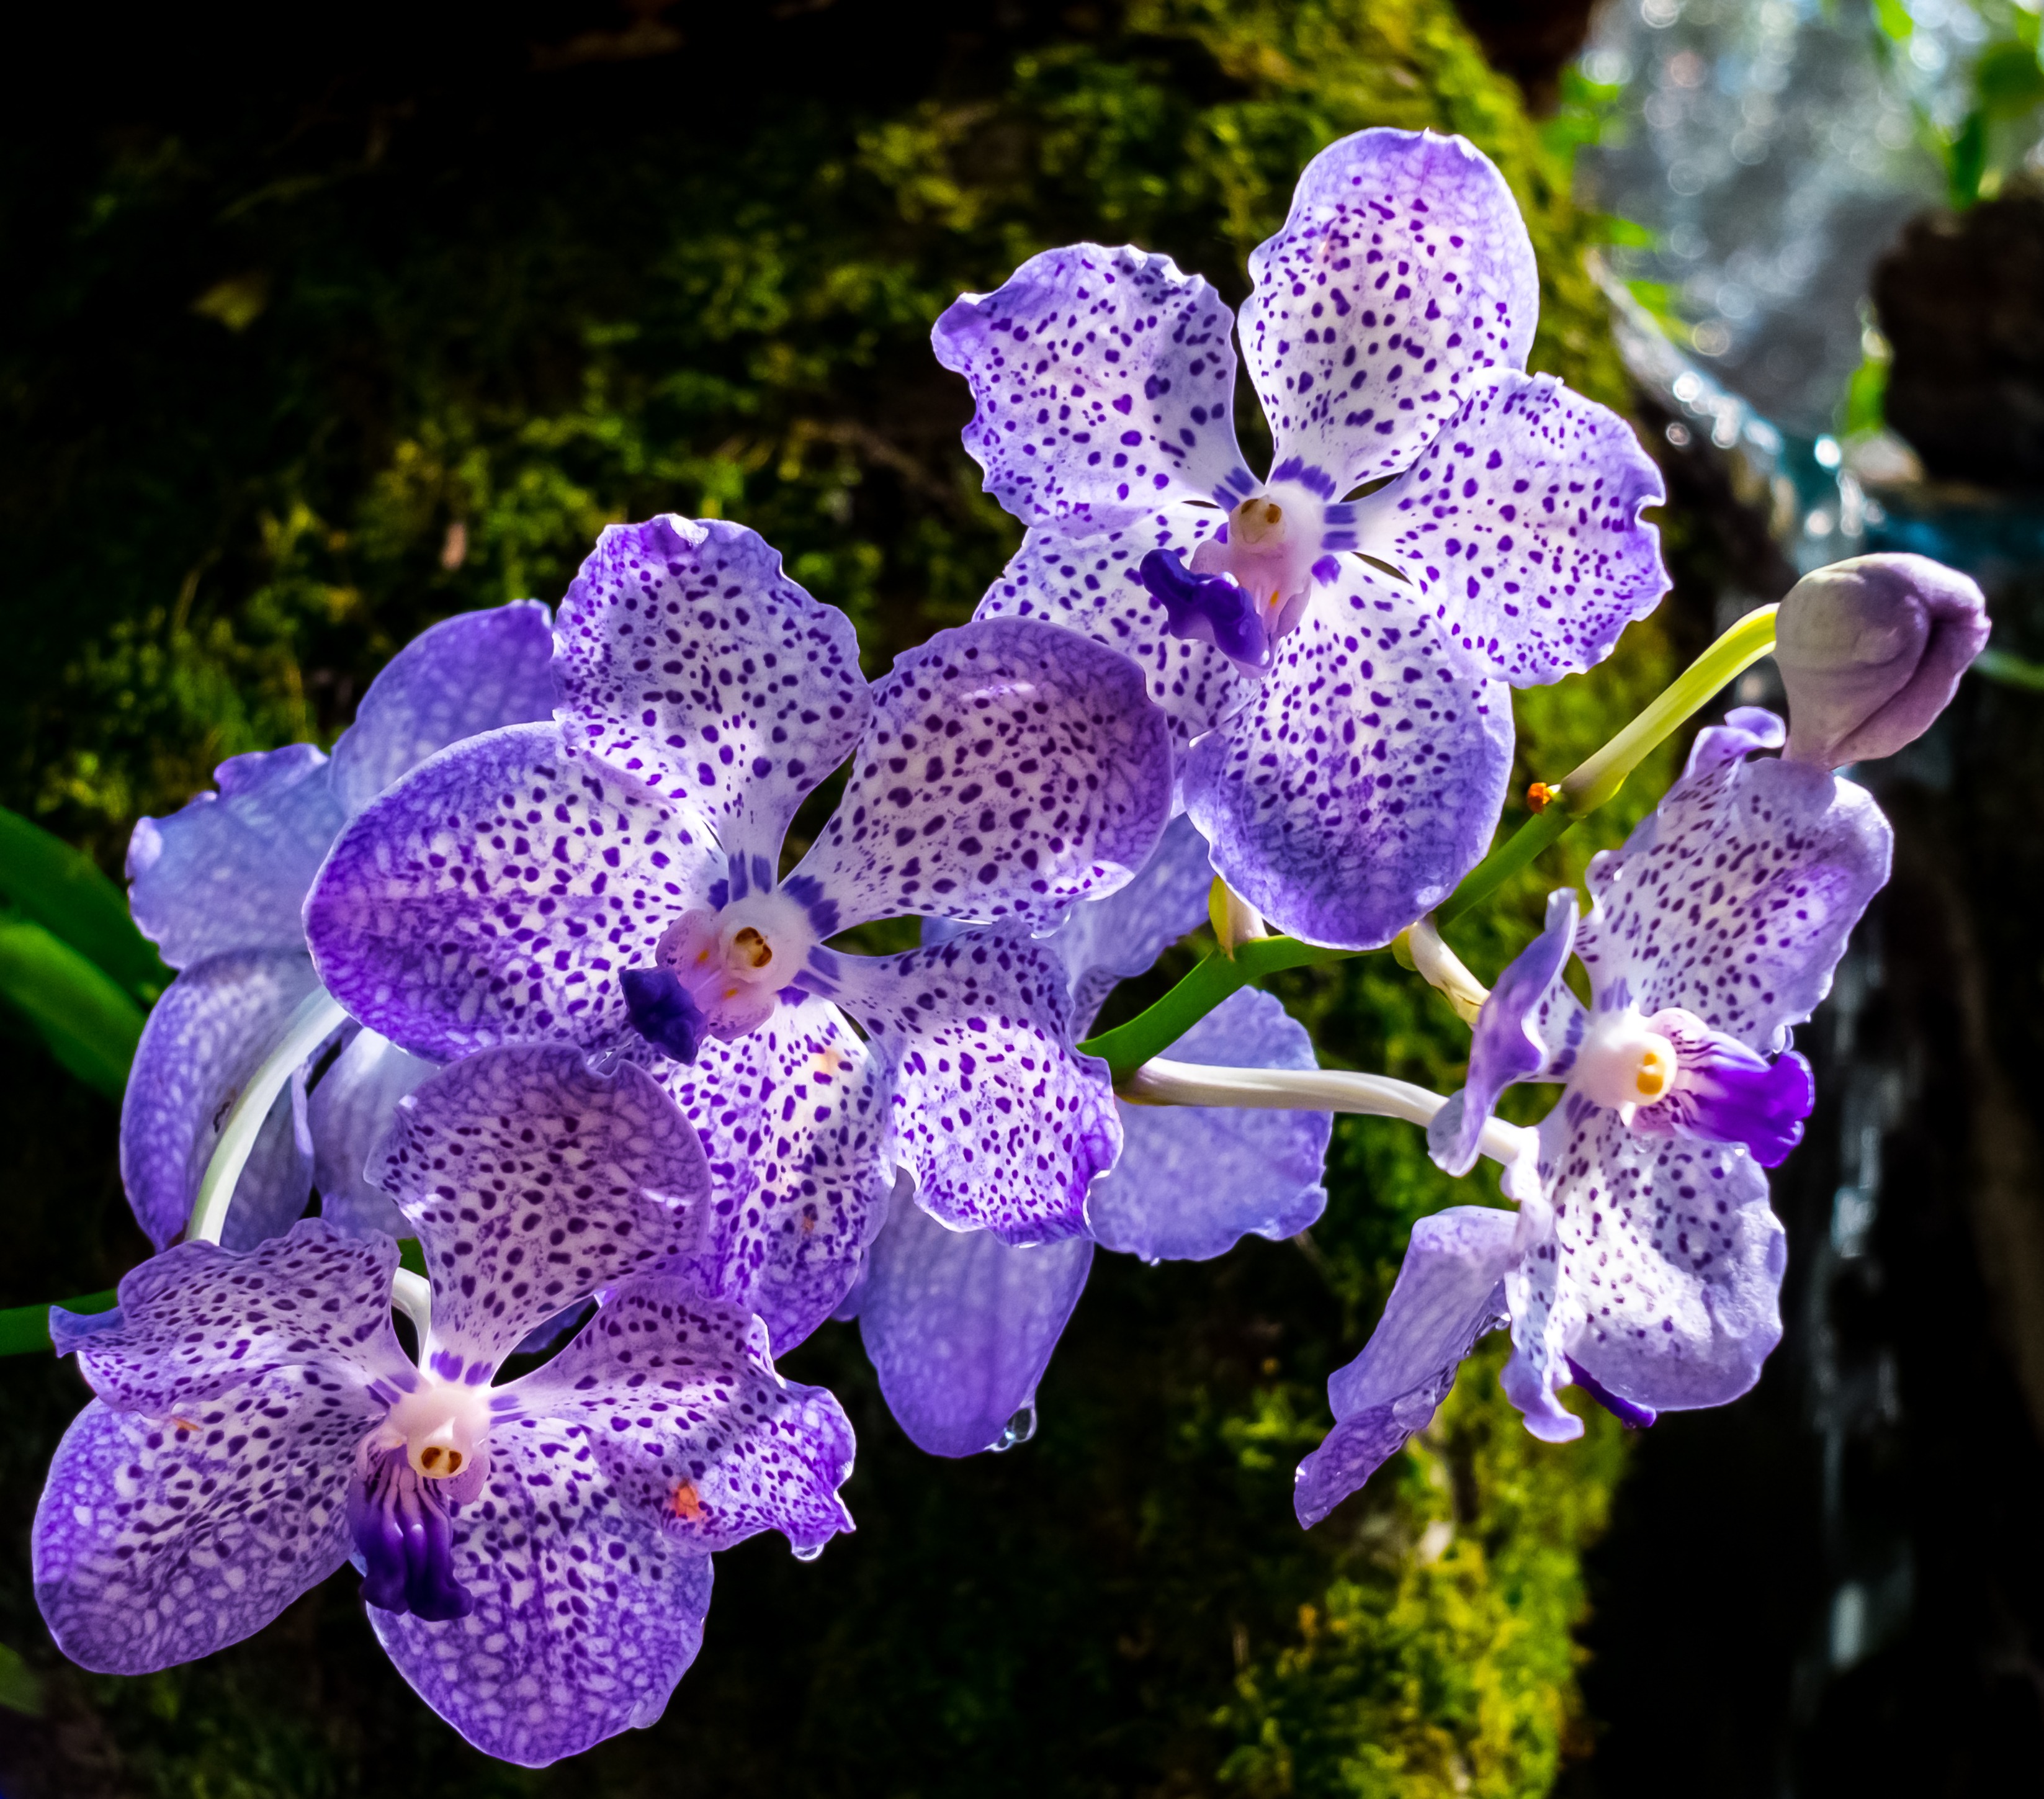
blossom, plant, flower, purple, petal, bloom, botany, flora, orchid, wildflower, macro photography, flowering plant, land plant, moth orchid